Cane toad

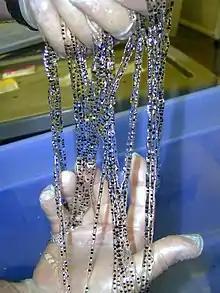
Cane toad spawn

Considered the largest species in the Bufonidae, the cane toad is very large; the females are significantly longer than males, reaching a typical length of , with a maximum of . Larger toads tend to be found in areas of lower population density. They have a life expectancy of 10 to 15 years in the wild, and can live considerably longer in captivity, with one specimen reportedly surviving for 35 years.